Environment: real
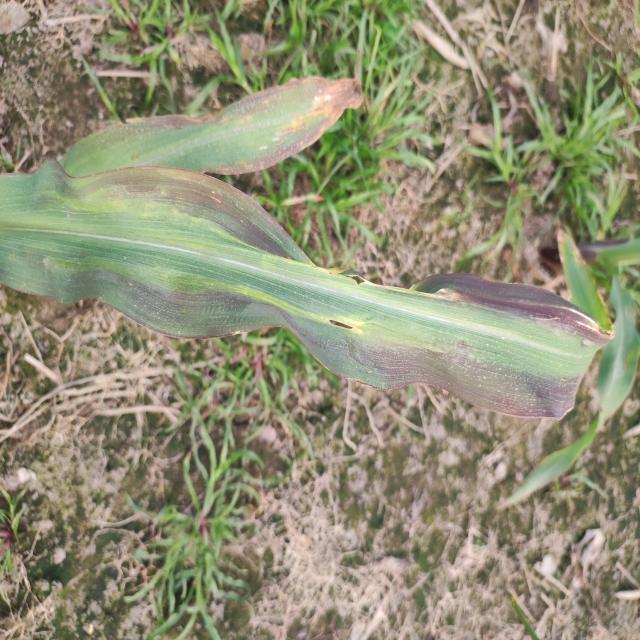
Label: phosphorus_deficiency